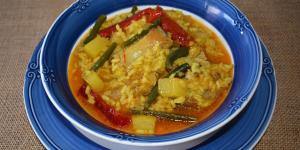
arroz gitano con cerdo y cordero